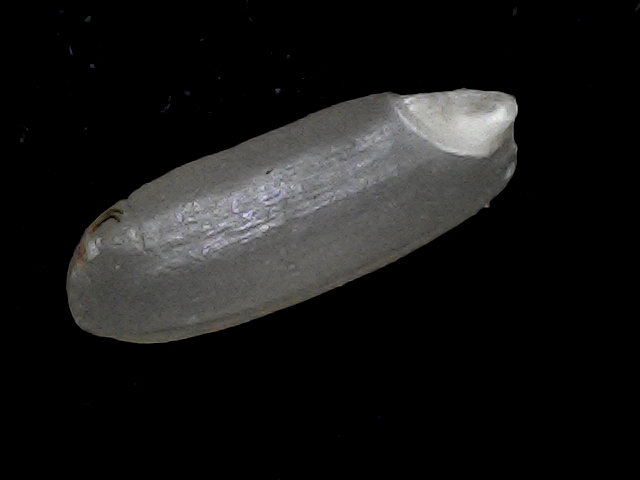
Rice variety: BD95